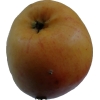
Label: apple